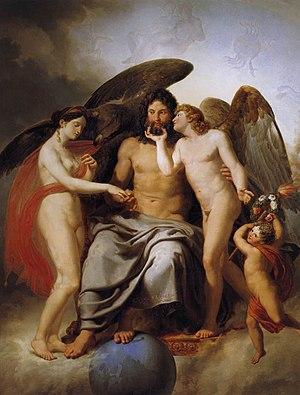
Pelagio Palagi, né le 25 mai 1775 à Bologne et mort le 6 mars 1860 à Turin, est un artiste peintre italien néo-classique.